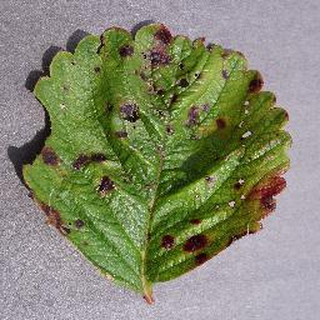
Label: strawberry_leaf_scorch